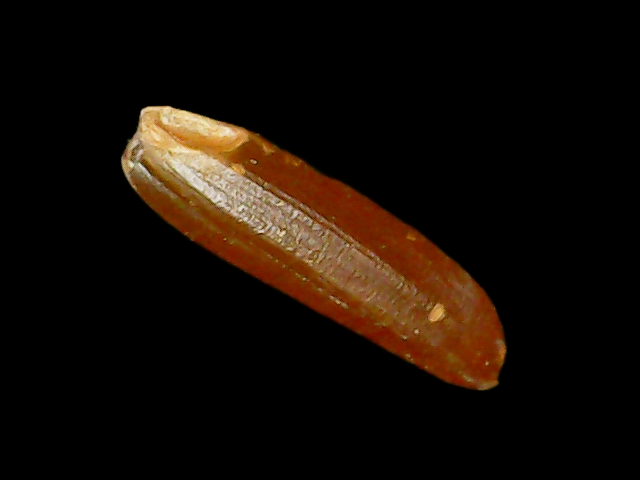
Rice variety: Binadhan20